Martyrs of Persia under Shapur II

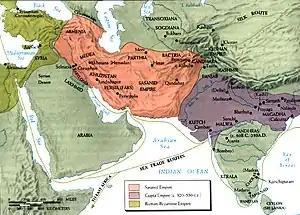
Sasanid empire

The standard view of early Christianity in Persia is that it was tolerated until Constantine the Great (r. 306–337) was converted to Christianity and made it the official religion of the Roman Empire.